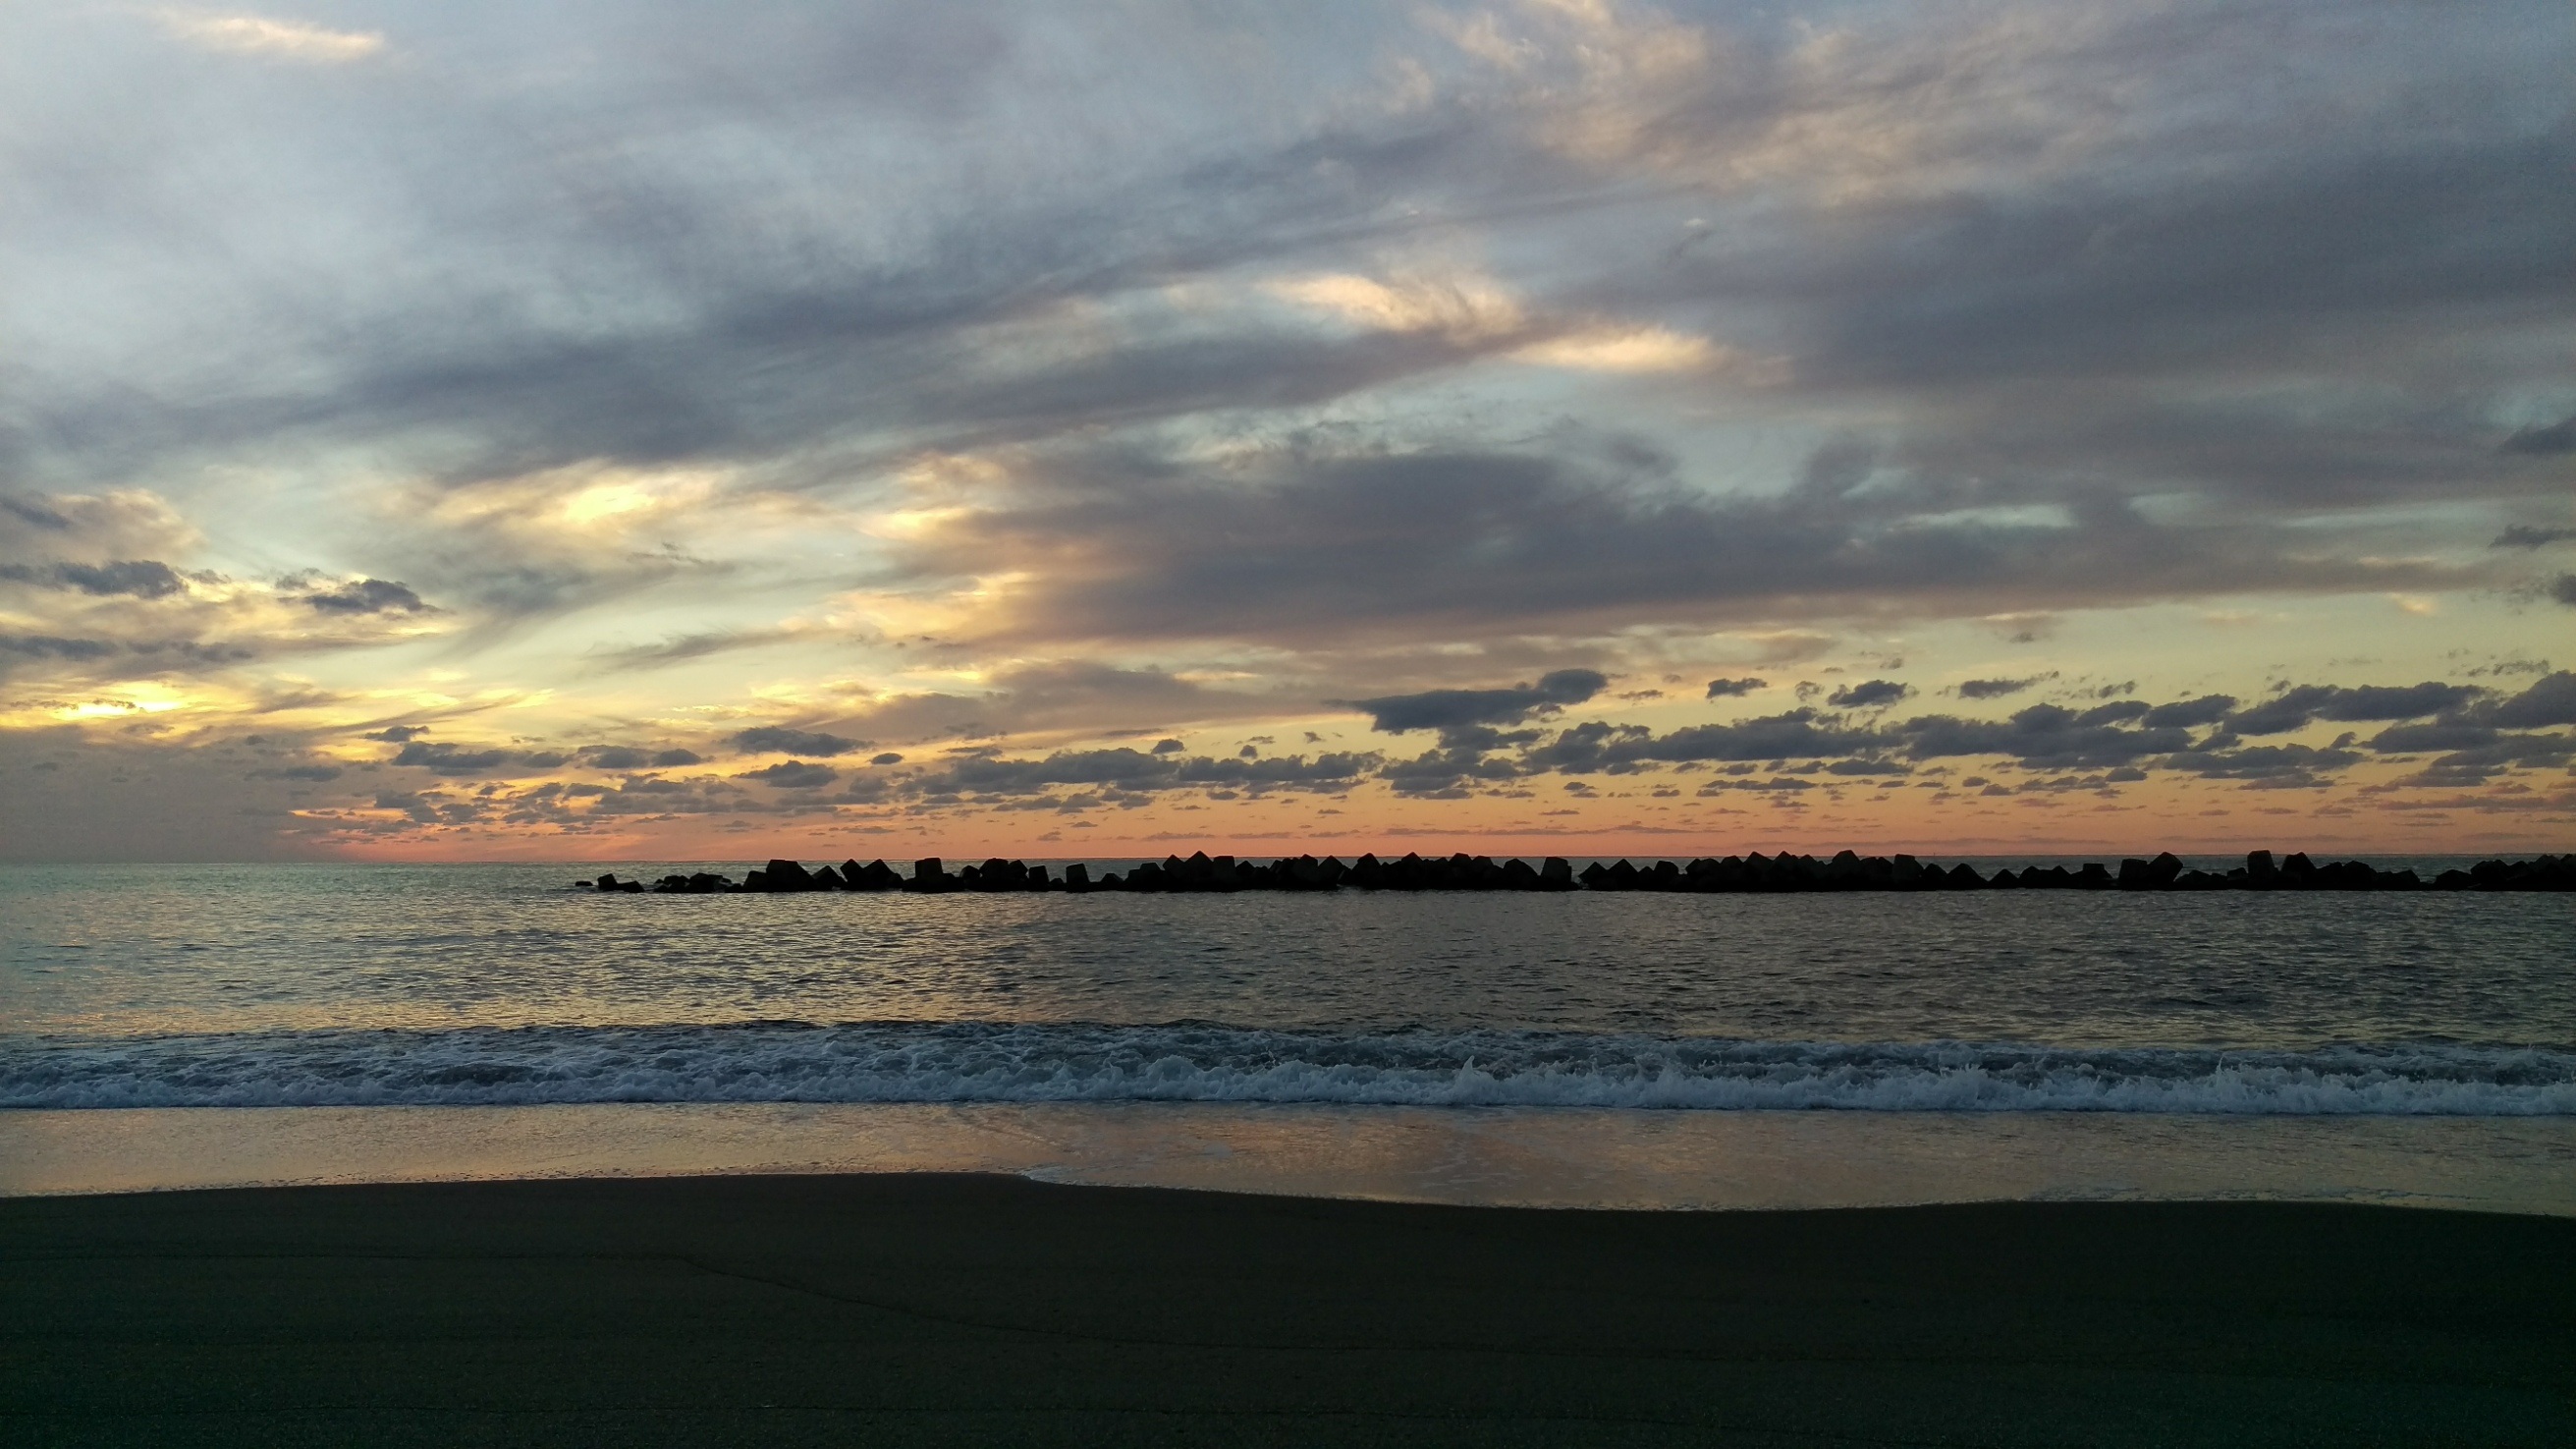
beach, landscape, sea, coast, sand, ocean, horizon, cloud, sky, sunrise, sunset, sunlight, morning, shore, wave, dawn, dusk, evening, reflection, bay, body of water, at dusk, wind wave